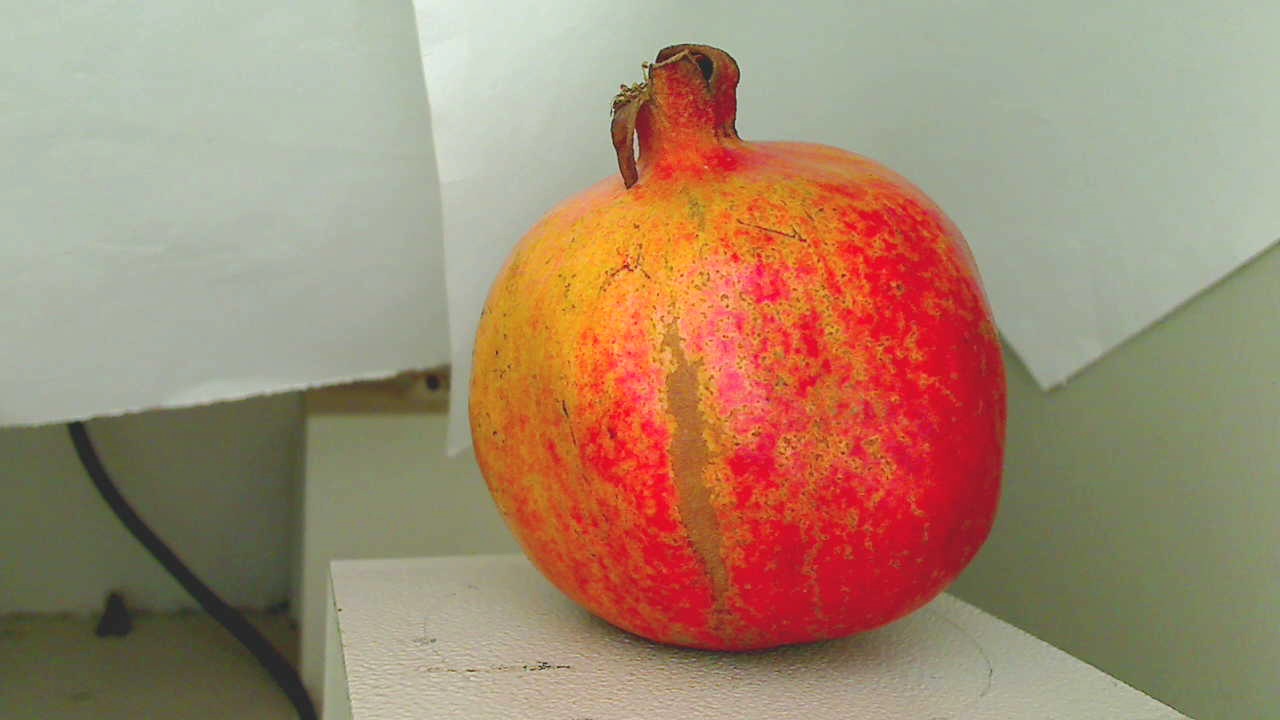
Grade: grade-2
Quality: quality-4